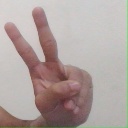
अक्षर: ऐ